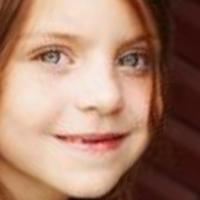
Age group: age 01-10